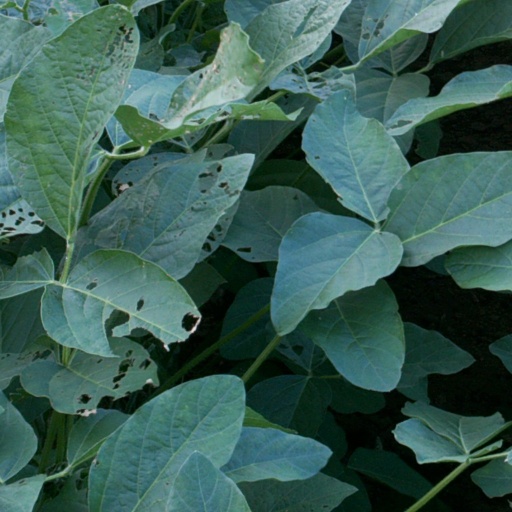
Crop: soybean